Robert Morin (librarian)

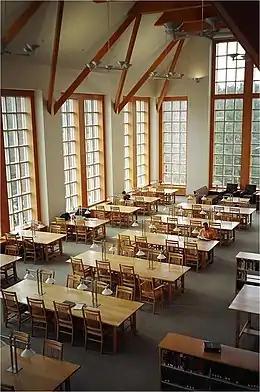
Reading room in Dimond Library

Robert Morin (January 3, 1938 – March 31, 2015) was a librarian at the University of New Hampshire's Dimond Library from 1965 to 2014 where he cataloged DVDs, CDs, and music scores. He donated $4 million to the university in his will, and a scandal later emerged after the university spent a quarter of it on a new football scoreboard.